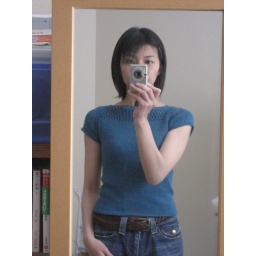
pattern: green gable by zephyr. yarn: cotton fleece by brown sheep